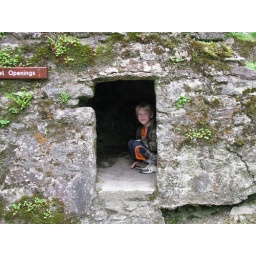
JD in the dog kennel at blarney castle